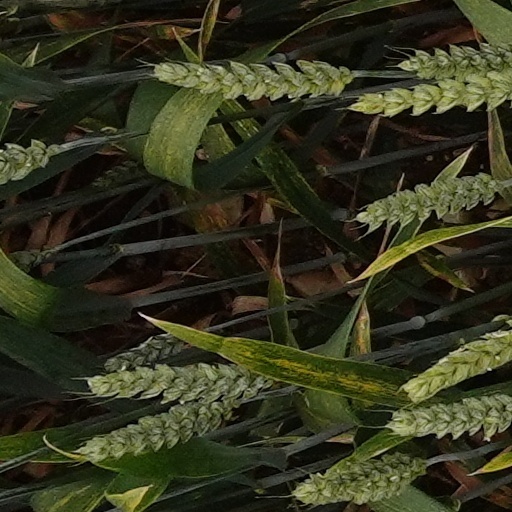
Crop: wheat